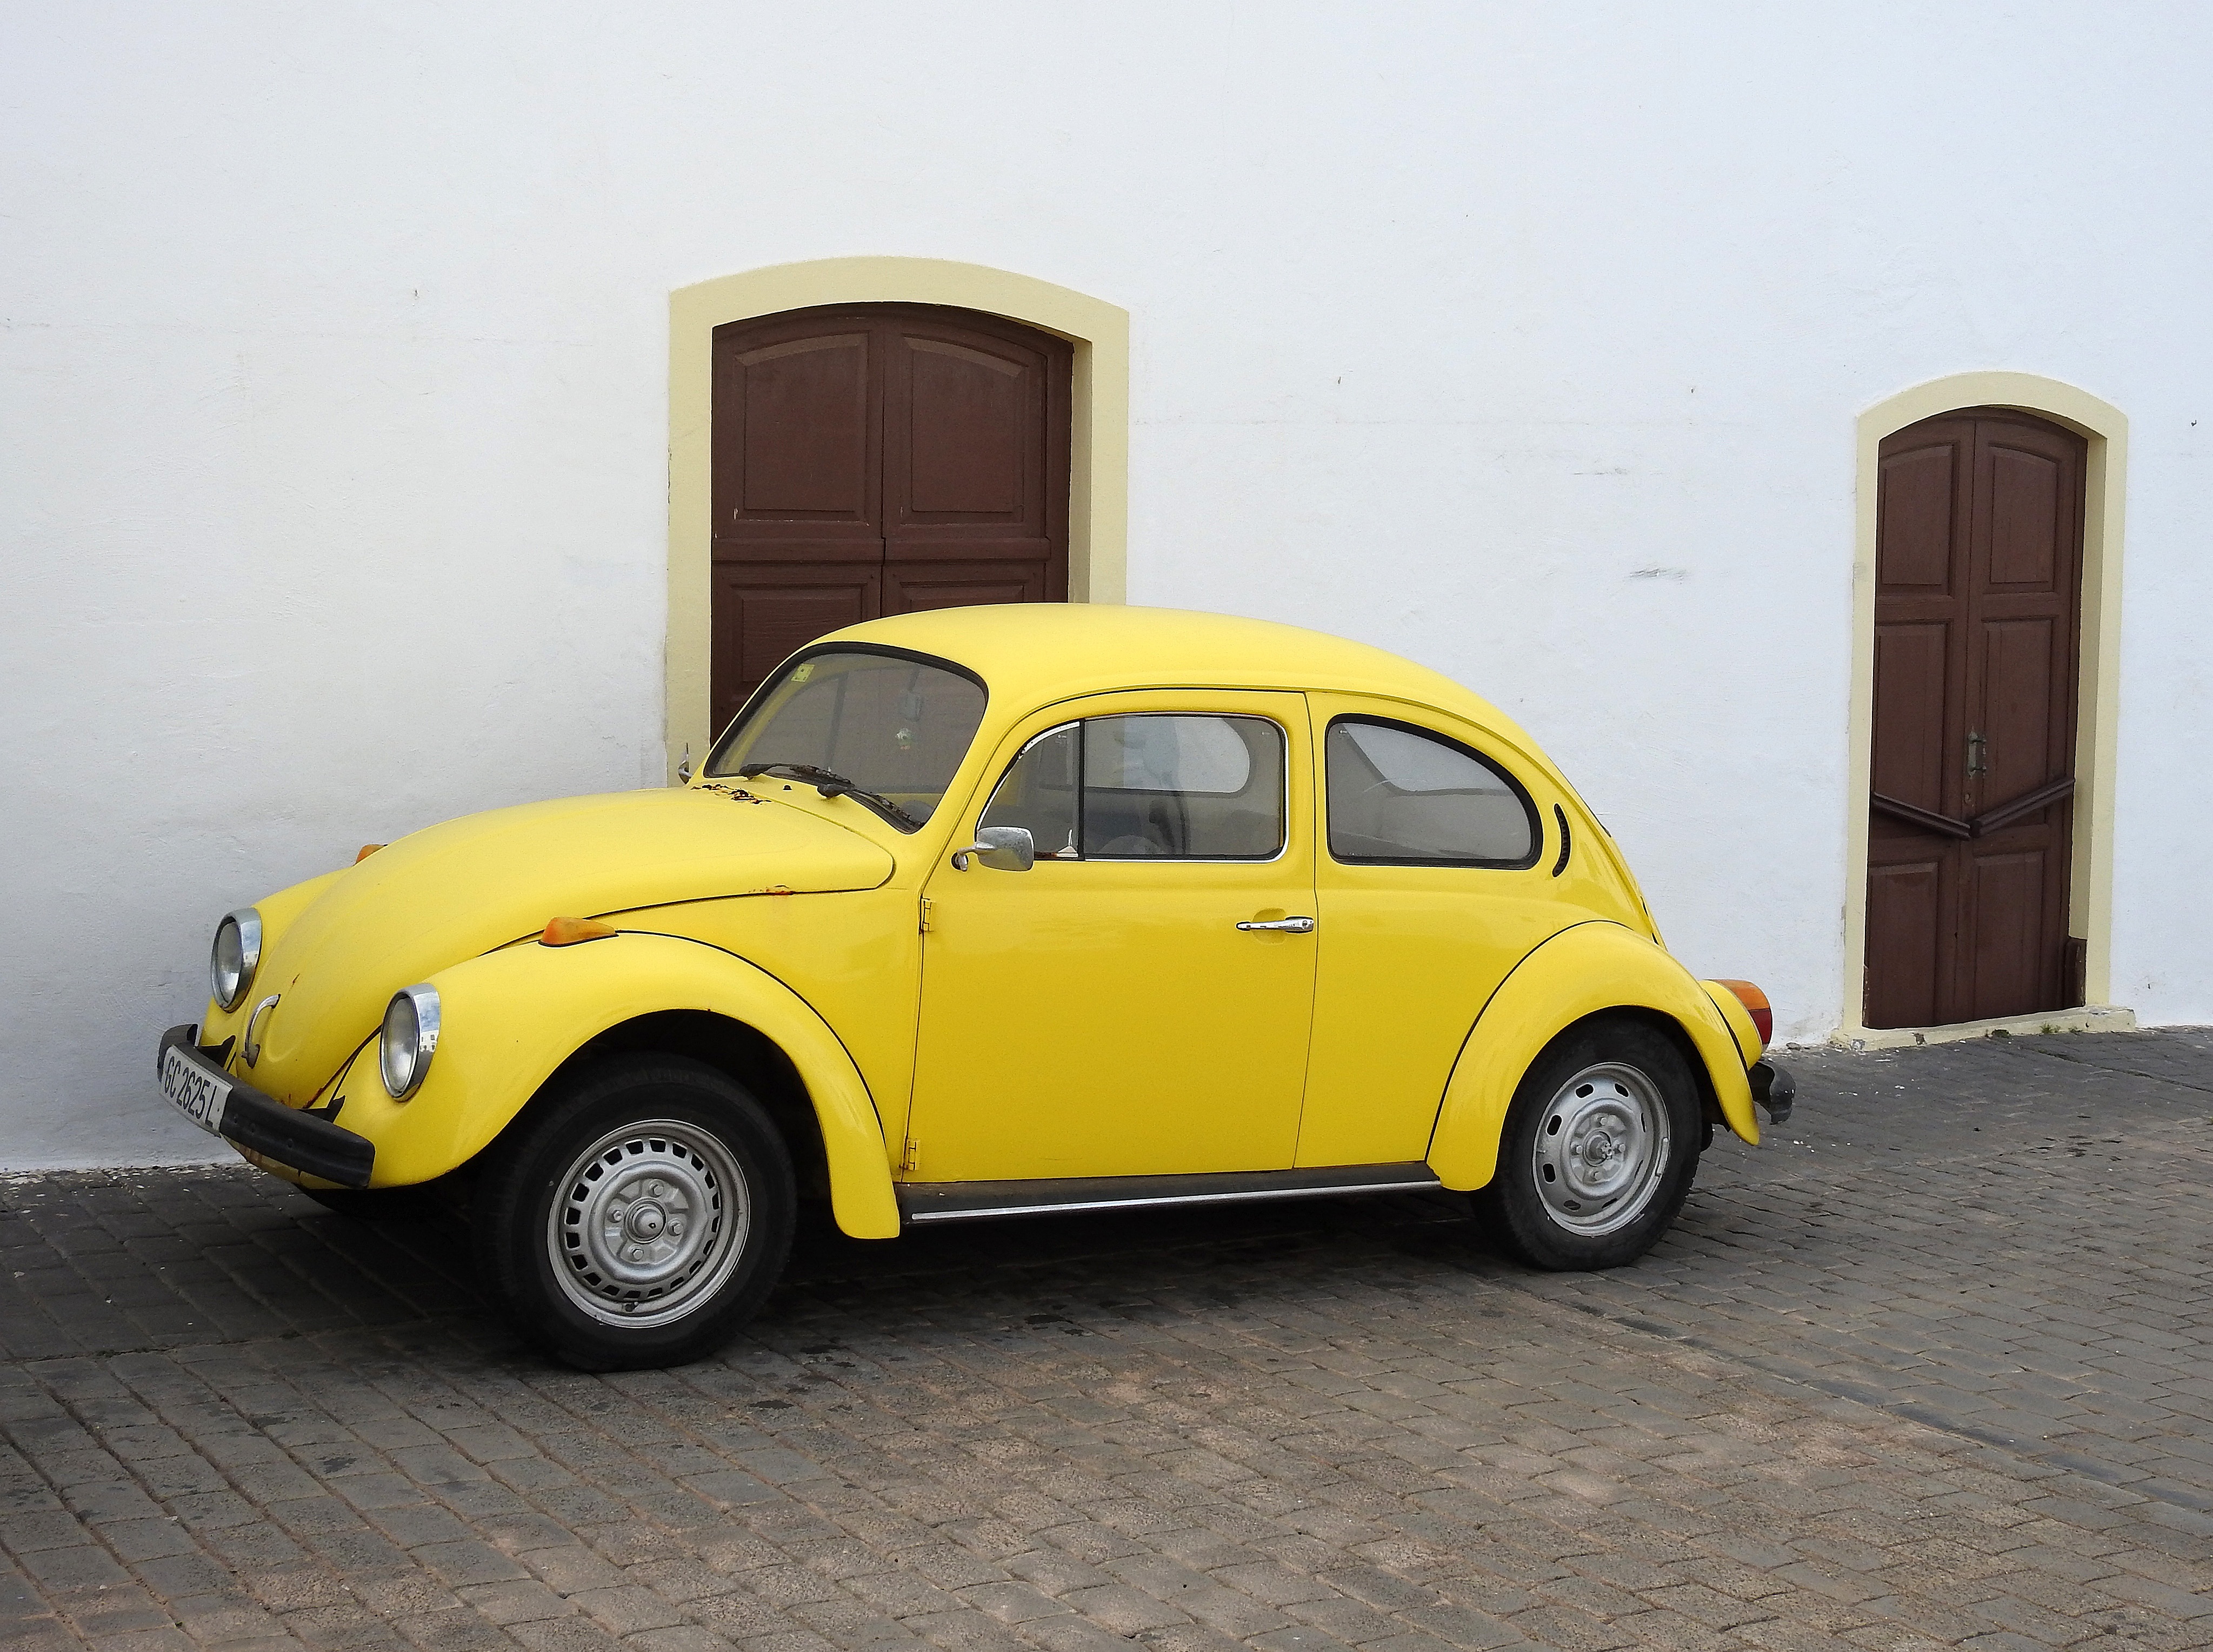
car, wheel, vw, volkswagen, old, vehicle, vw beetle, sedan, oldtimer, classic, beetle, antique car, city car, land vehicle, volkswagen beetle, automobile make, automotive exterior, compact car, automotive design, subcompact car, yellow beetle